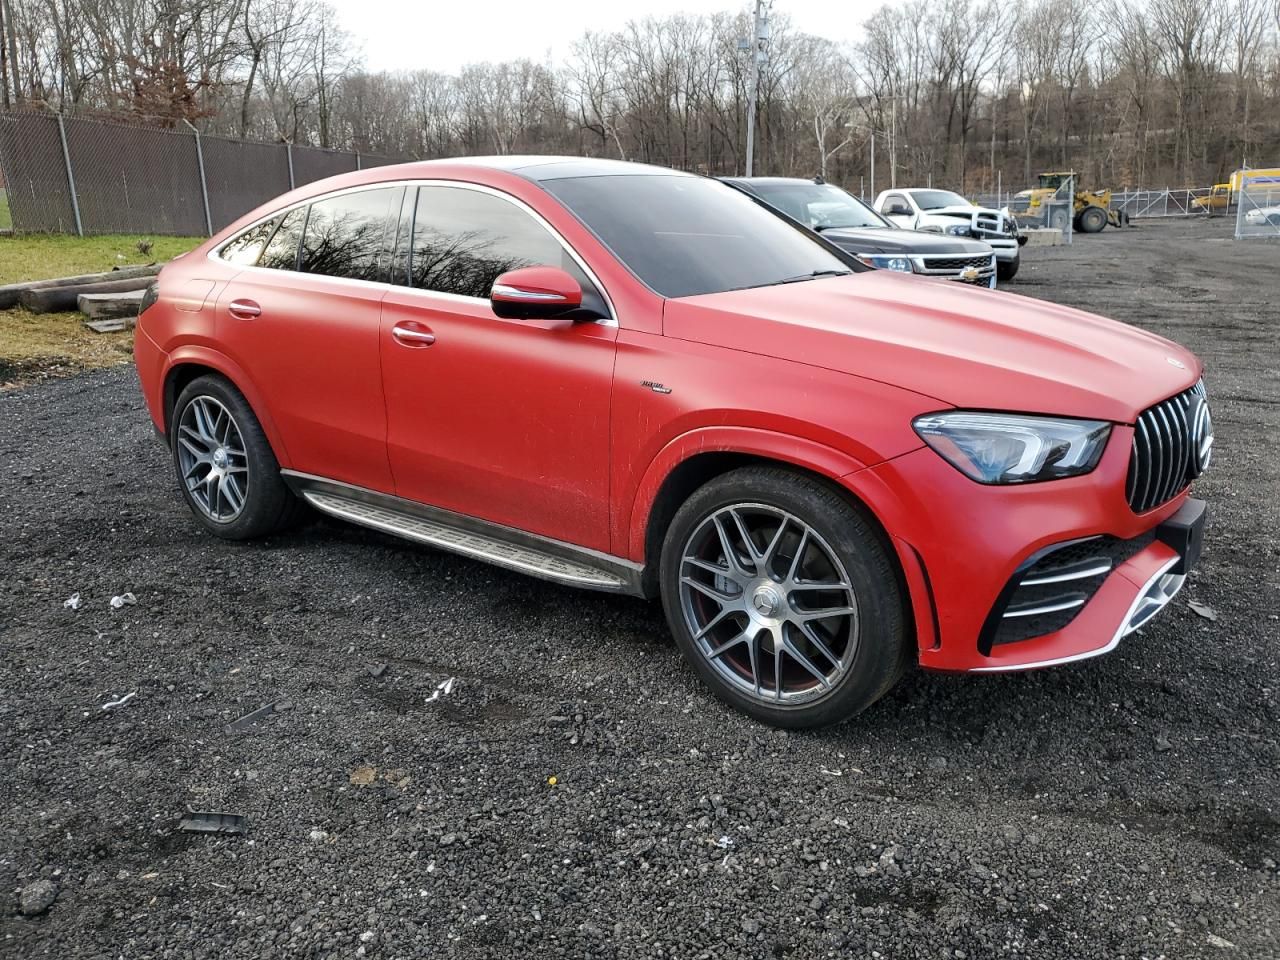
Aucun dommage détecté.
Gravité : aucun